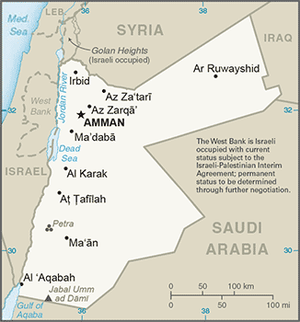
L'éducation en Jordanie joue un rôle central dans la vie et la culture de la société jordanienne. L’efficacité du système éducatif a contribué largement de positionner la Jordanie parmi les états développés. Les dépenses d'éducation en Jordanie ont représenté environ 13,5% du PIB pour l'année 2003.
Cet article est partiellement ou en totalité issu de l’article de Wikipédia en allemand intitulé « Liste der Städte in Jordanien ».
Ceci est la Liste des villes jumelées du Jordanie ayant des liens permanents avec des communautés locales dans d'autres pays. Dans la plupart des cas, en particulier quand elle est officialisée par le gouvernement local, l'association est connue comme « jumelage ». La plupart des endroits sont des villes, mais cette liste comprend aussi des villages, des districts, comtés, etc., avec des liens similaires.
La Résolution 687 est un roman d'espionnage de la série SAS, portant le nᵒ 121 de la série, écrit par Gérard de Villiers.